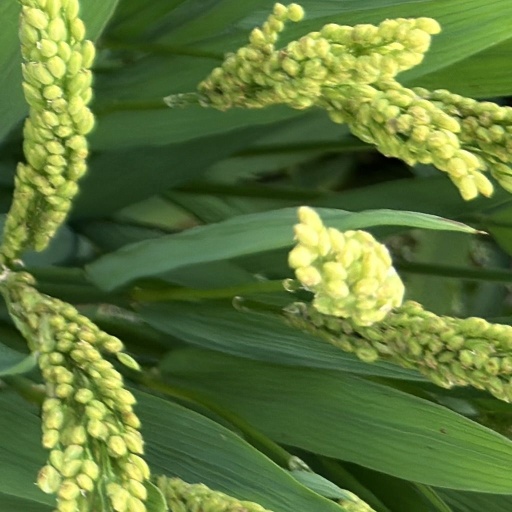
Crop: rice